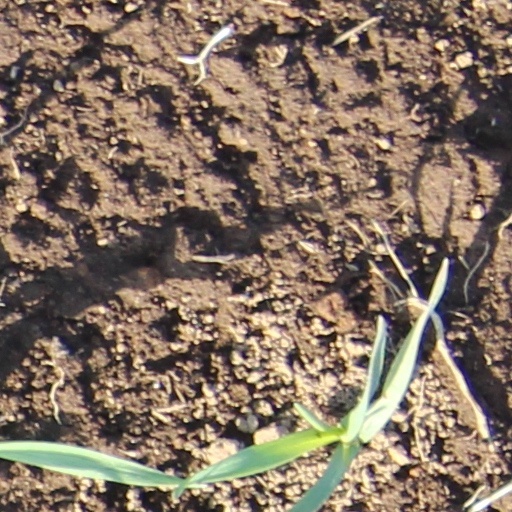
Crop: wheat